Jain schools and branches

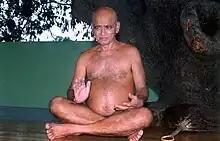
Digambar Jain monk

Digambara ("sky-clad") is one of the two main sects of Jainism. This sect of Jainism rejects the authority of the "Jain Agama" compiled at the Vallabhi Council under the leadership of Devardhigani Kshamashraman. They believe that by the time of Dharasena, the twenty-third teacher after Gandhar Gautama, knowledge of only one Anga was there. This was about 683 years after the death of Mahavira. After Dharasena's pupils Acharya Puspadanta and Bhutabali. They wrote down the "Shatkhandagama", the only scripture of the digambara sect. The other scripture is the "Kasay-pahuda". According to Digambara tradition, Mahavira, the last "jaina tirthankara", never married. He renounced the world at the age of thirty after taking permission of his parents. The Digambara believe that after attaining enlightenment, Mahavira was free from human activities like hunger, thirst, and sleep. Digambara monks tradition do not wear any clothes. They carry only a broom made up of fallen peacock feathers and a water gourd. One of the most important scholar-monks of Digambara tradition was Acharya Kundakunda. He authored Prakrit texts such as Samayasara and Pravachansara. Samantabhadra was another important monk of this tradition. The Digambara are present mainly in Southern India, Bundelkhand region (Madhya Pradesh, Rajasthan, Uttar Pradesh, etc. Digambar tradition is divided into two main orders Mula Sangh and the Kashtha Sangh. Among the prominent Digambara Acharyas today are Acharya Vidyasagar, Acharya Vardhman sagar, Acharya Vidyananda.